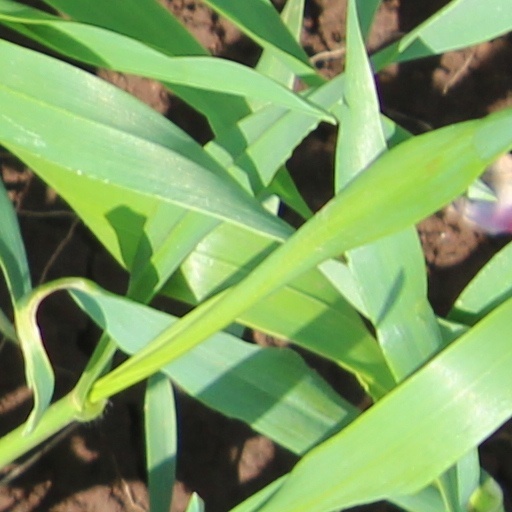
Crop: wheat